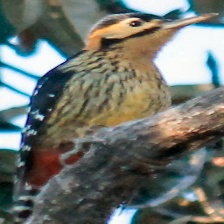
Species: DARJEELING WOODPECKER
Scientific name: DENDROCOPOS DARJELLENSIS